Cadmium

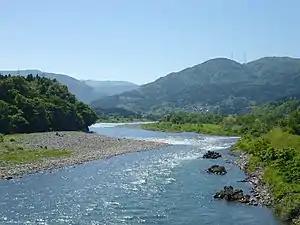
Jinzū River area, which was contaminated with cadmium

There have been a few instances of general population poisoning as the result of long-term exposure to cadmium in contaminated food and water. Research into an estrogen mimicry that may induce breast cancer is ongoing, . In the decades leading up to World War II, mining operations contaminated the Jinzū River in Japan with cadmium and traces of other toxic metals. As a consequence, cadmium accumulated in the rice crops along the riverbanks downstream of the mines. Some members of the local agricultural communities consumed the contaminated rice and developed itai-itai disease and renal abnormalities, including proteinuria and glucosuria. The victims of this poisoning were almost exclusively post-menopausal women with low iron and low body stores of other minerals. Similar general population cadmium exposures in other parts of the world have not resulted in the same health problems because the populations maintained sufficient iron and other mineral levels. Thus, although cadmium is a major factor in the itai-itai disease in Japan, most researchers have concluded that it was one of several factors.